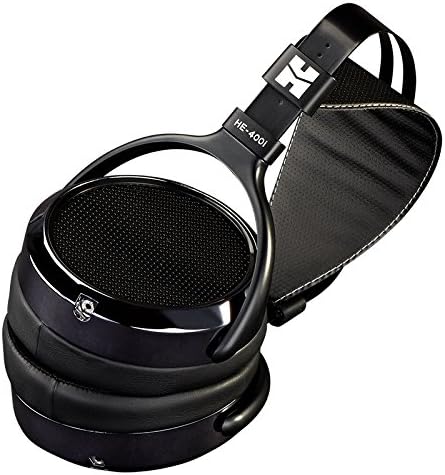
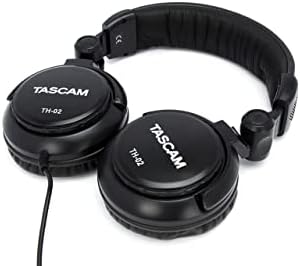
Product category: headphones
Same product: no